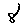
Label: 8